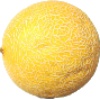
Label: Cantaloupe 1